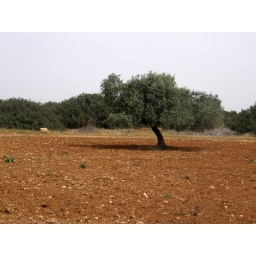
olive tree in bare ground